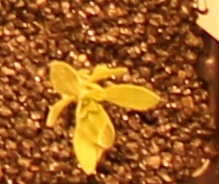
Label: Kochia